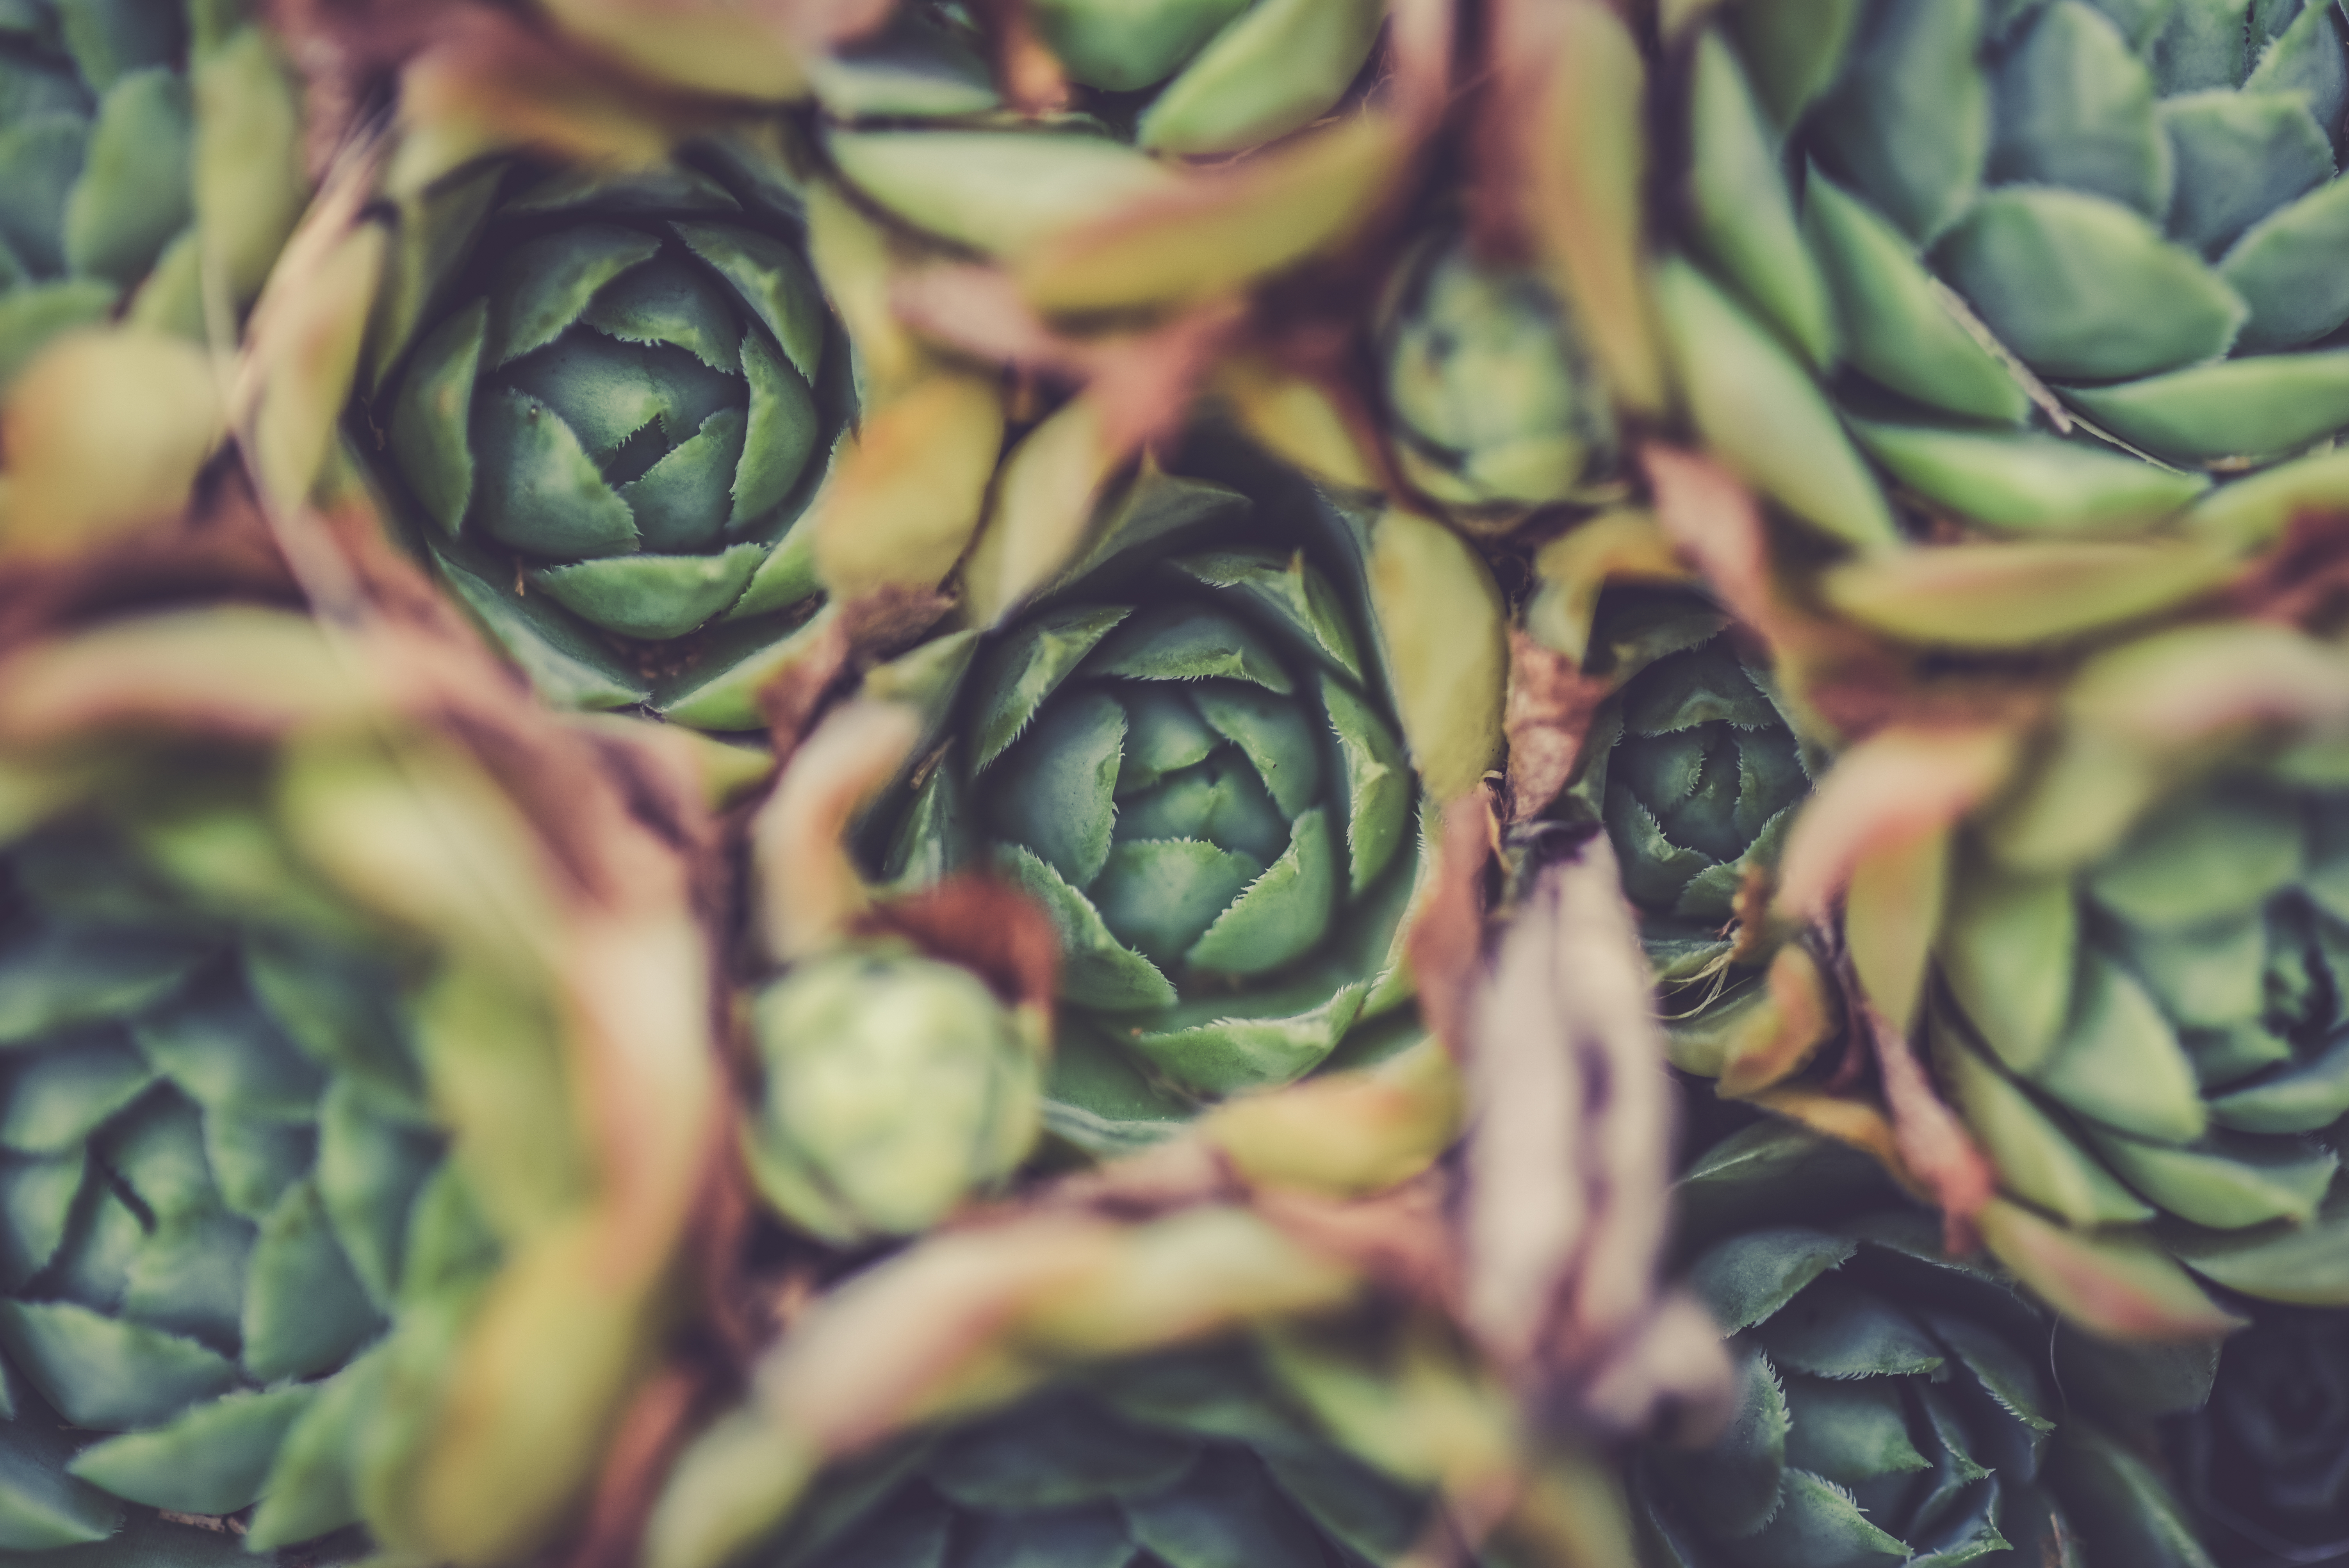
hand, blur, plant, fruit, leaf, flower, food, green, produce, vegetable, grow, botany, turtle, flora, artichoke, close up, focus, tortoise, thistle, carving, macro photography, flowering plant, daisy family, land plant